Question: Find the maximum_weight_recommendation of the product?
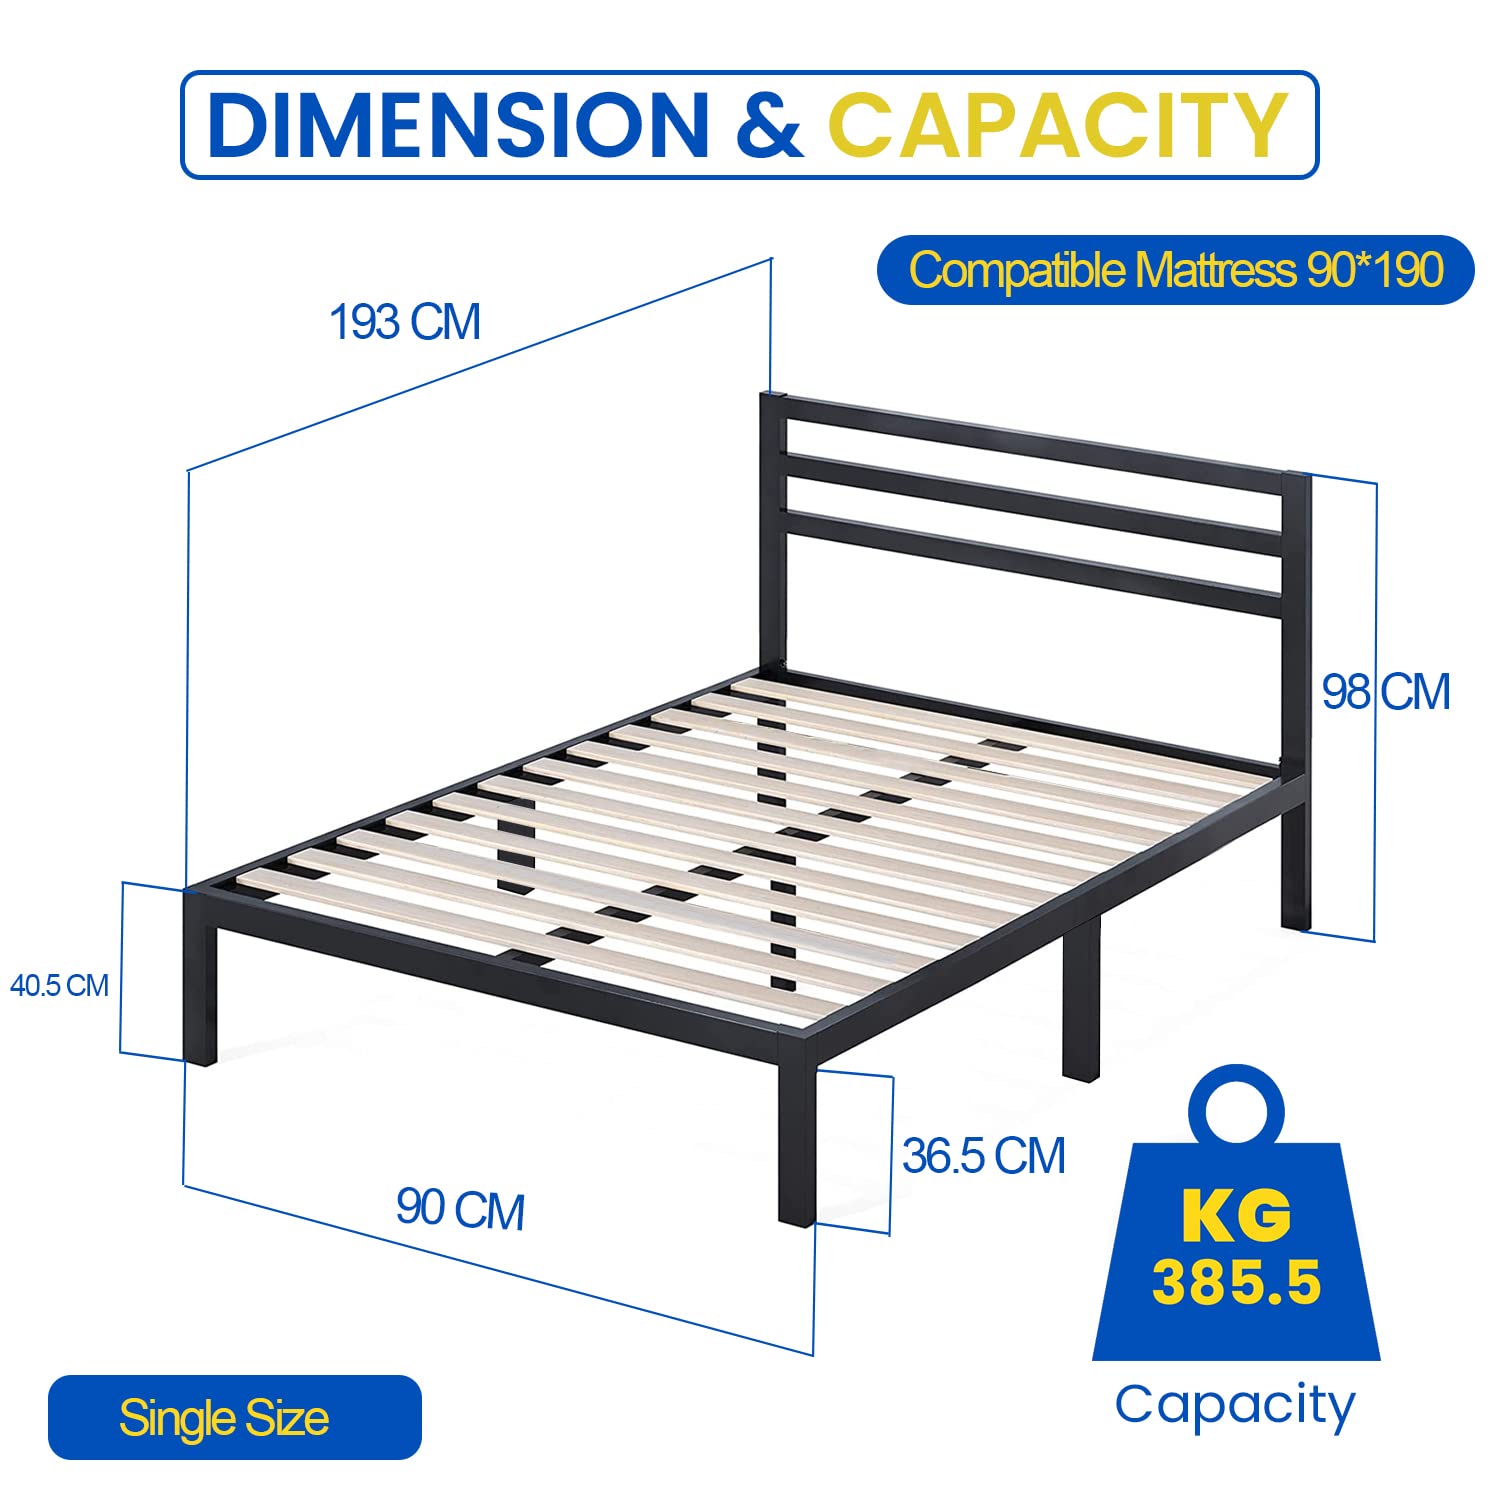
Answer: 385.5 kilogram